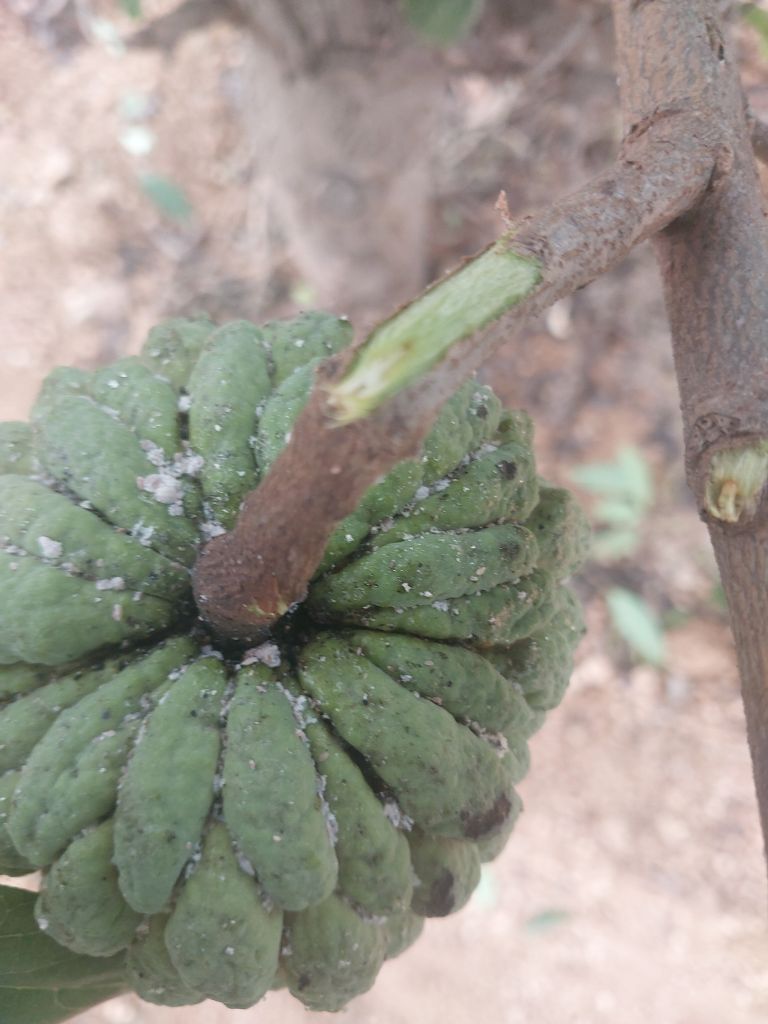
Disease label: Blank Canker